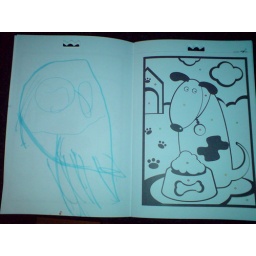
Ethan drew his picture of a doggie beside the black and white dog drawing on the right hand page.